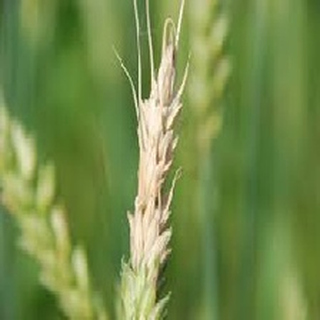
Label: wheat_fusarium_head_blight